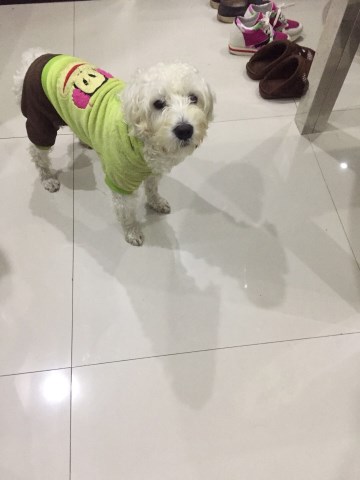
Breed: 2342-n000102-miniature_schnauzer